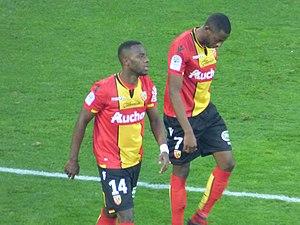
Yannick Gomis et El-Hadji Ba pendant le match RC Lens - AC Ajaccio, comptant pour la dix-neuvième journée du championnat de France de Ligue 2 2018-2019, le 22 décembre 2018, au Stade Bollaert-Delelis de Lens.